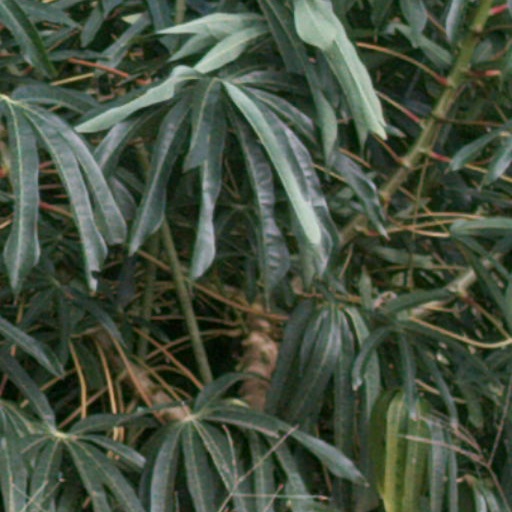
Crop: cassava